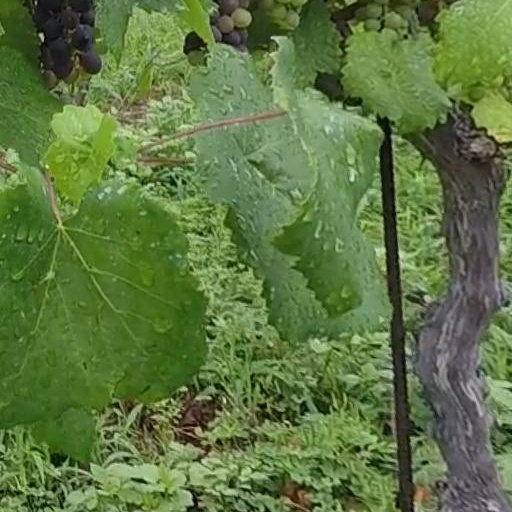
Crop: grape